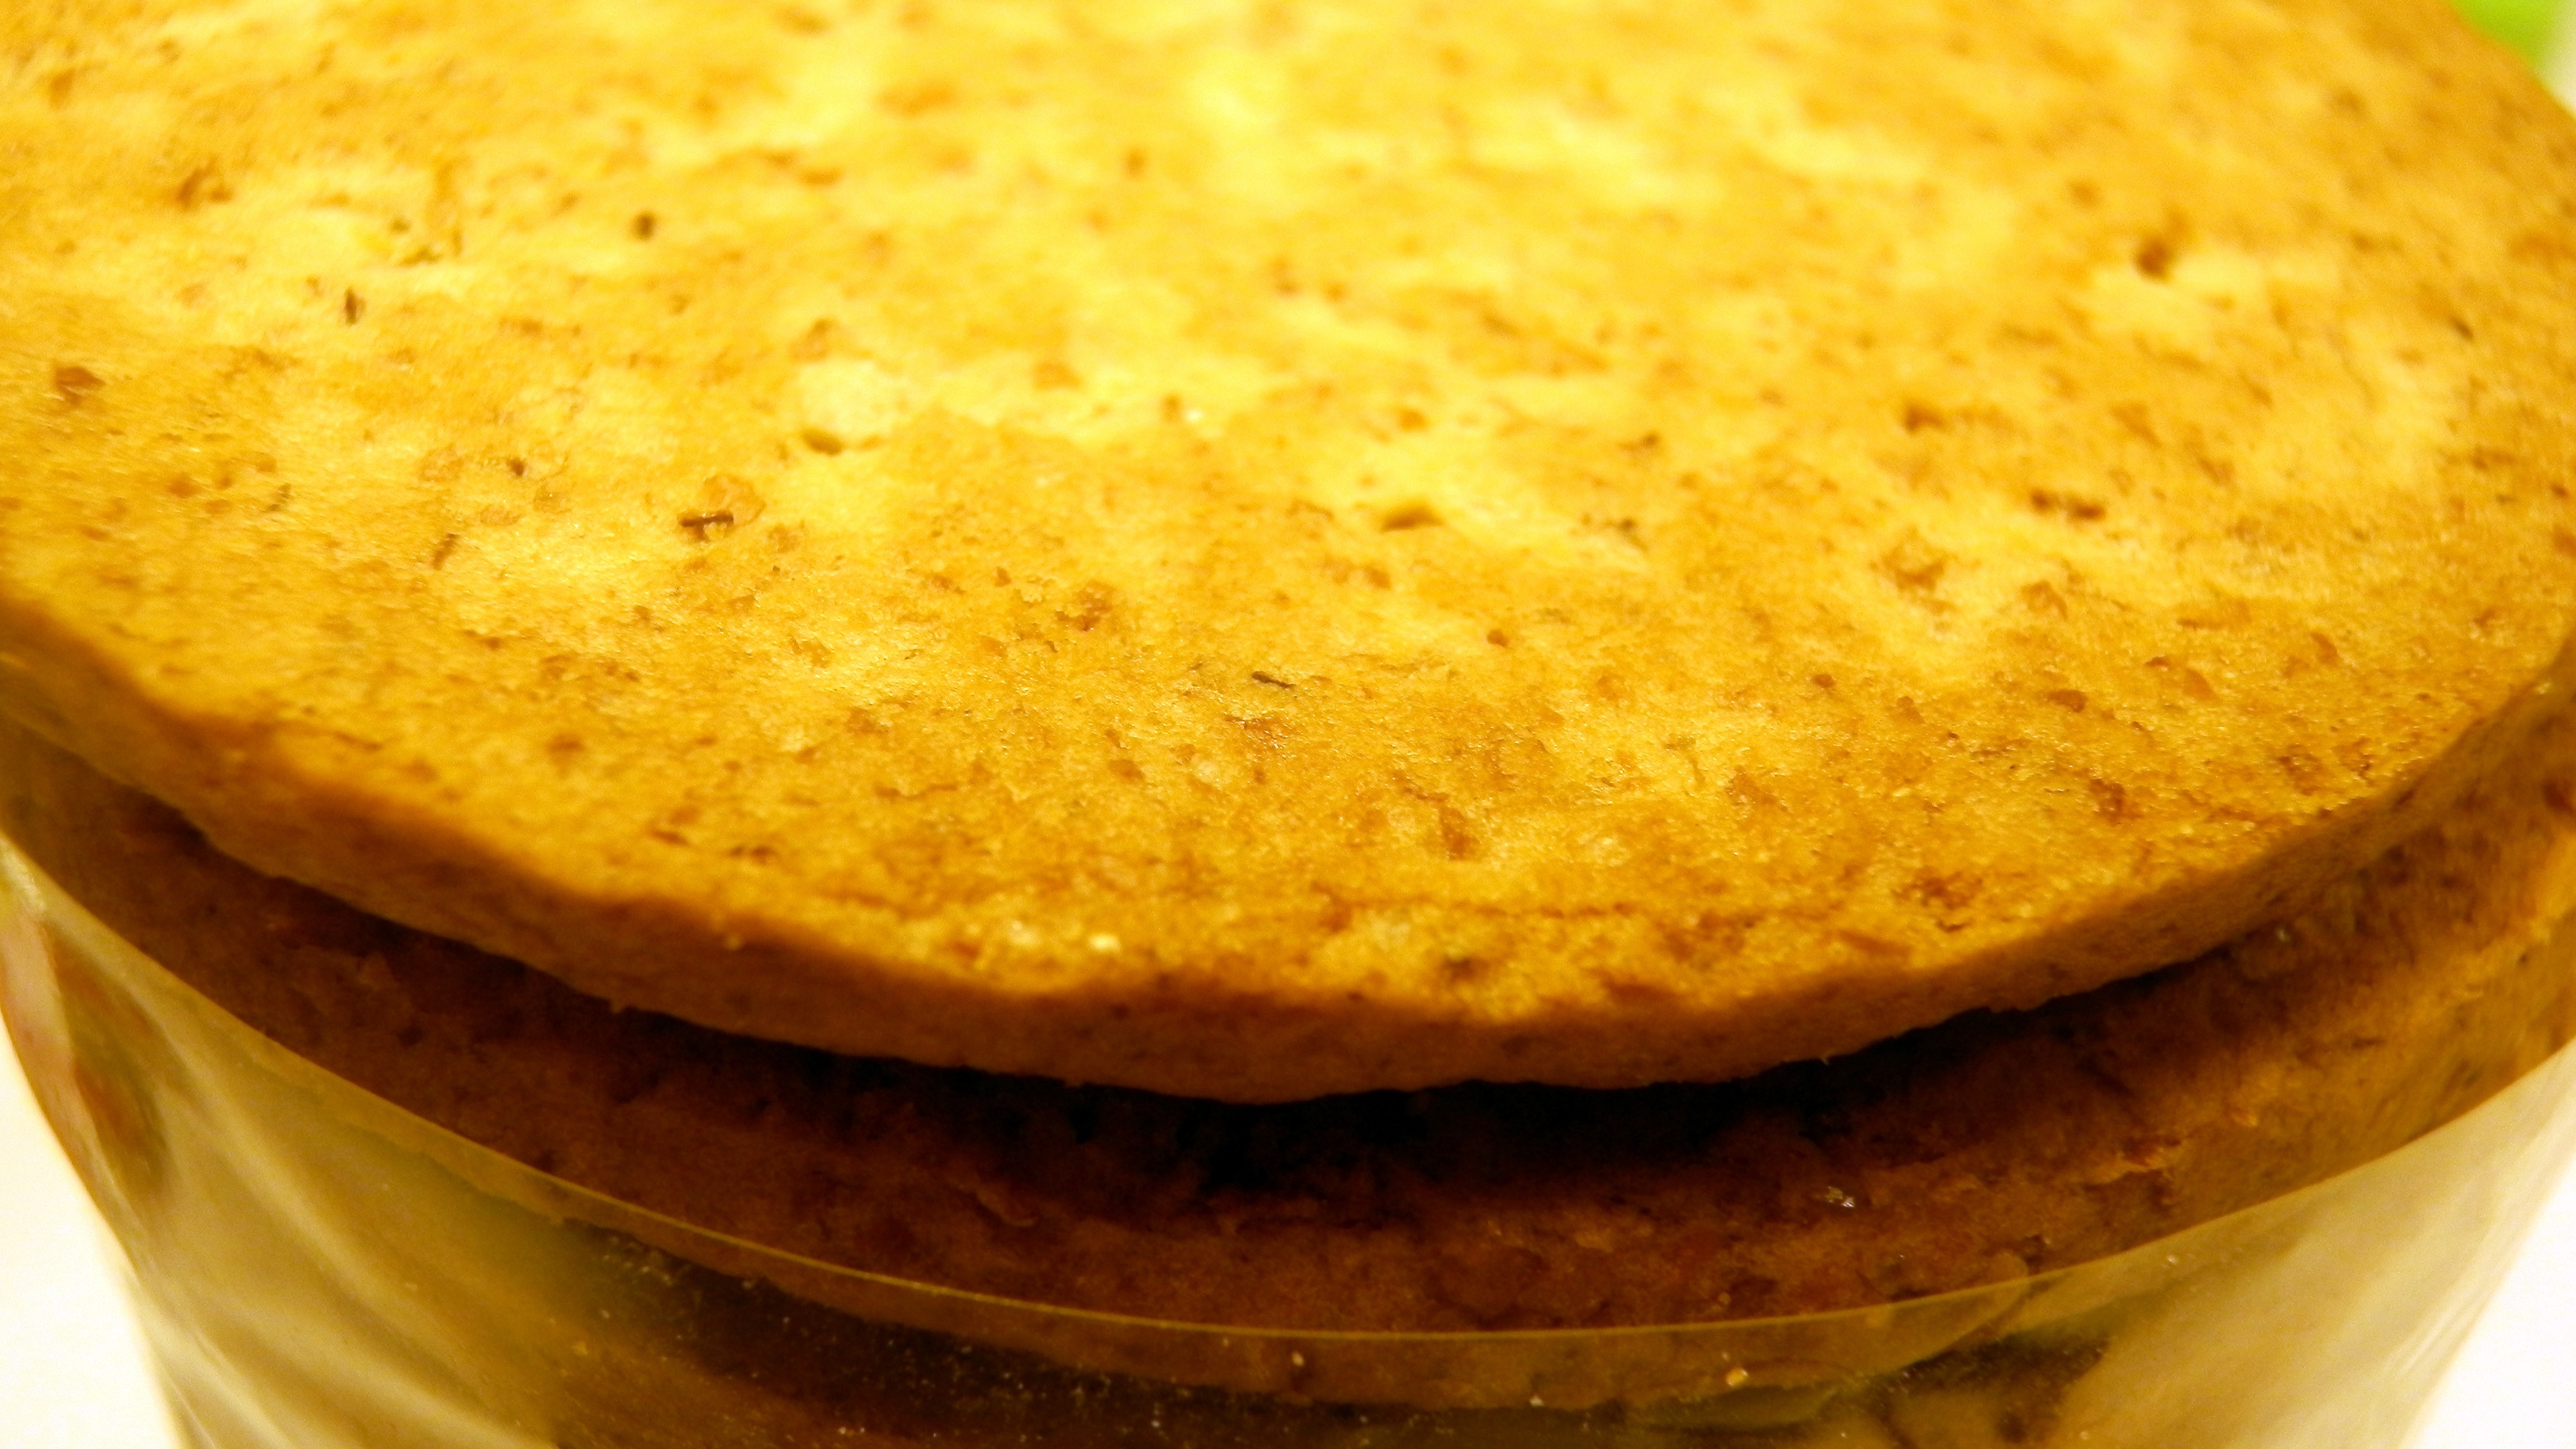
dish, meal, food, produce, breakfast, baking, dessert, cuisine, cake, power, cookies, baked goods